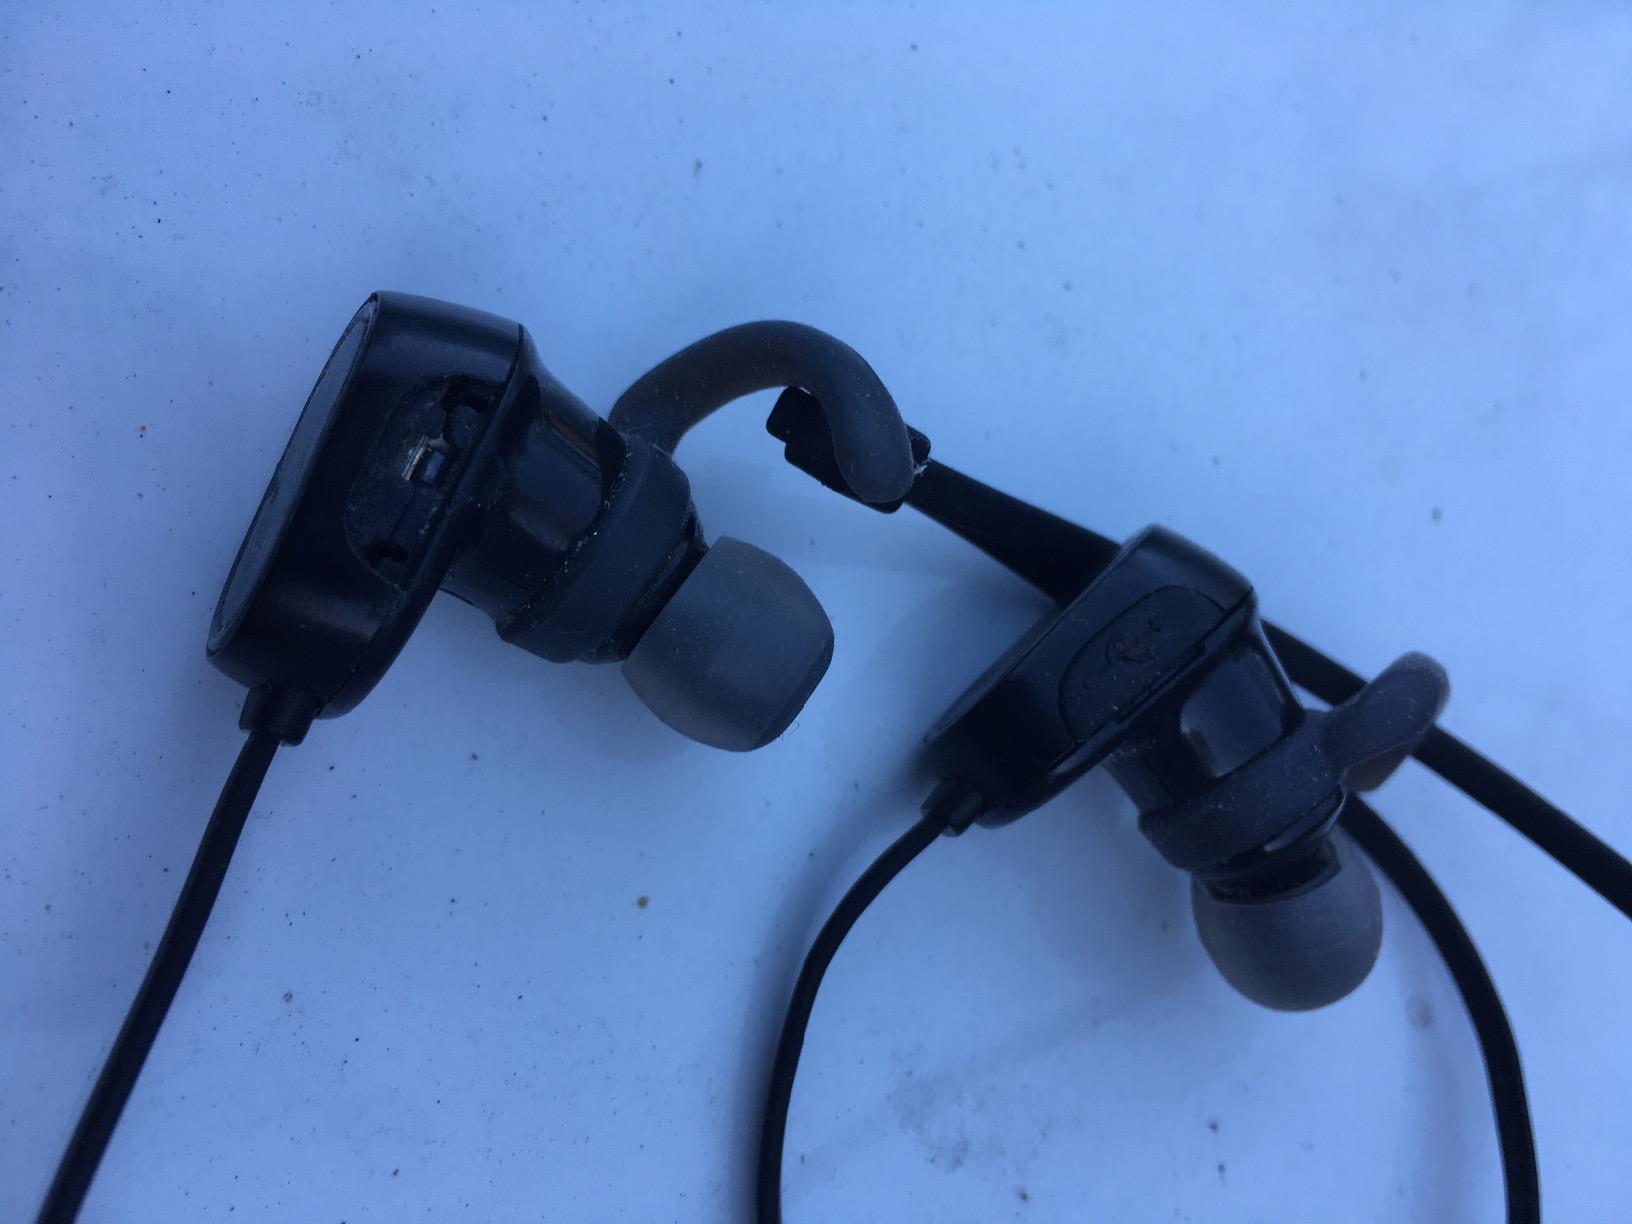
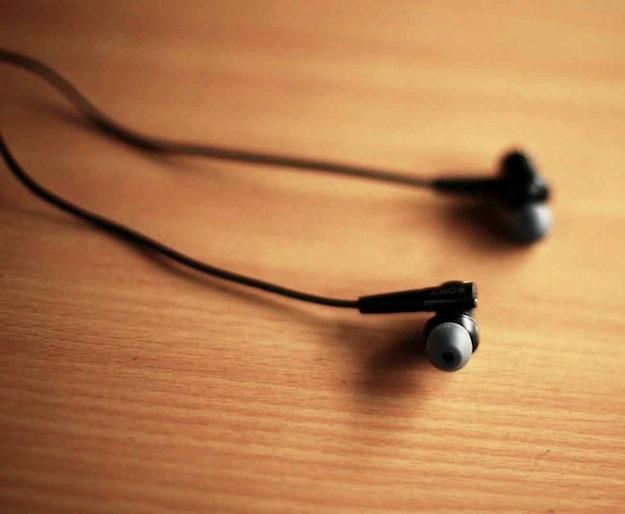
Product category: headphones
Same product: no